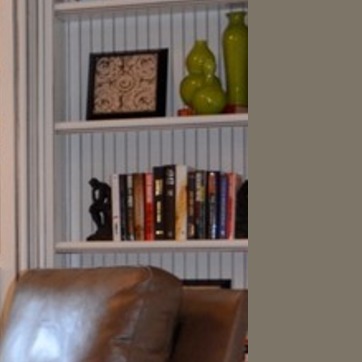
Material: paper